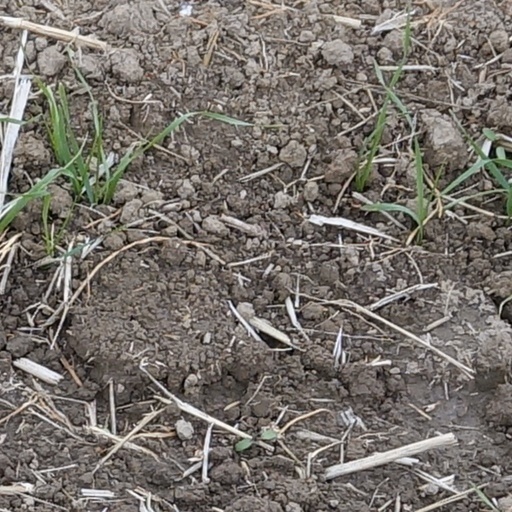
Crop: wheat